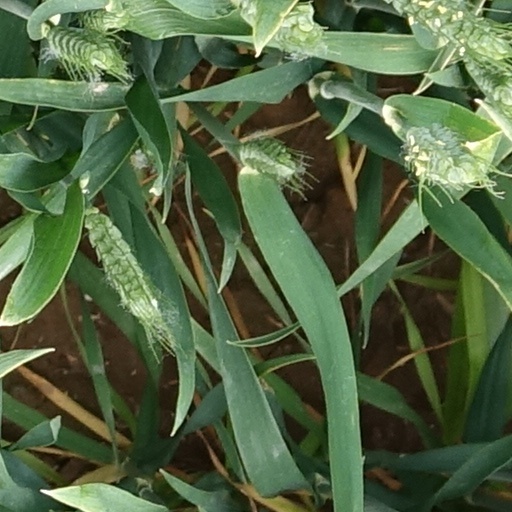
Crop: wheat